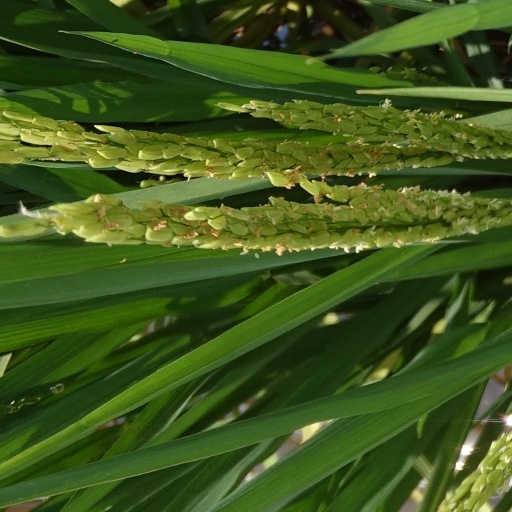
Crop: rice